Hofburg, Innsbruck

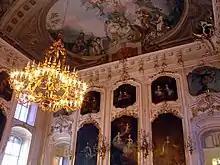
Giants' Hall frescoes by Franz Anton Maulbertsch, 1775–1776

During the seventeenth century, plans for further renovation under Leopold V, Archduke of Austria (1586–1632) and his successors were postponed because of the Thirty Years' War. During this period, the Hofburg fell into disrepair, with only critical repairs carried out. While the Hofburg continued to serve as the seat of royal offices, the royal family moved into Ruhelust Castle in the Hofgarten. By 1665, the Habsburg imperial family moved to Vienna, which became the central domain of the empire. The Hofburg in Innsbruck became an elegant but temporary lodging for members of the imperial family on their travels to the west. In 1711, Baroque painters Kaspar and Johann Joseph Waldmann from Tyrol were commissioned to paint the large hall (Giants' Hall).